Country music

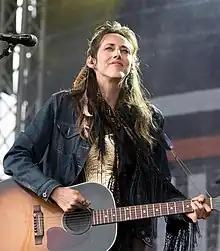

By the 1990s, country music had attained crossover success in the pop charts, with artists like James Blundell and James Reyne singing "Way Out West," and country star Kasey Chambers winning the ARIA Award for Best Female Artist in three years (2000, 2002 and 2004), tying with pop stars Wendy Matthews and Sia for the most wins in that category. Chambers has gone on to win nine ARIA Awards for Best Country Album and, in 2018, became the youngest artist to ever be inducted into the ARIA Hall of Fame. The crossover influence of Australian country is also evident in the music of successful contemporary bands the Waifs and the John Butler Trio. Nick Cave has been heavily influenced by the country artist Johnny Cash.